Shinkyōgoku Street

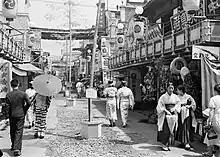
Shinkyōgoku Street, circa 1920.

The site of modern day Shikyōgoku Street corresponds to the Higashi Kyōgoku Ōji street of the Heian Kyō. Between 1573 and 1592 many Buddhist temples were built in the area, which also stimulated the development of entertainment businesses on the surroundings. Then, in 1872, Shinkyōgoku Street was built as part of a plan to boost the morale of the residents, which was in decline after the relocation of the capital to Tōkyō. By 1877, a great number of entertainment businesses, bars and restaurants had flourished and eventually by the end of the 19th century the place became one of the 3 major entertainment districts of Japan.